Operation Tomodachi

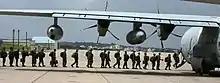
Marines move from Okinawa aboard a KC-130

, which had just arrived in Singapore at the time of the earthquake, was loaded with relief supplies and prepared to sail for Japan.